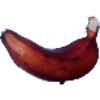
Label: Banana Red 1